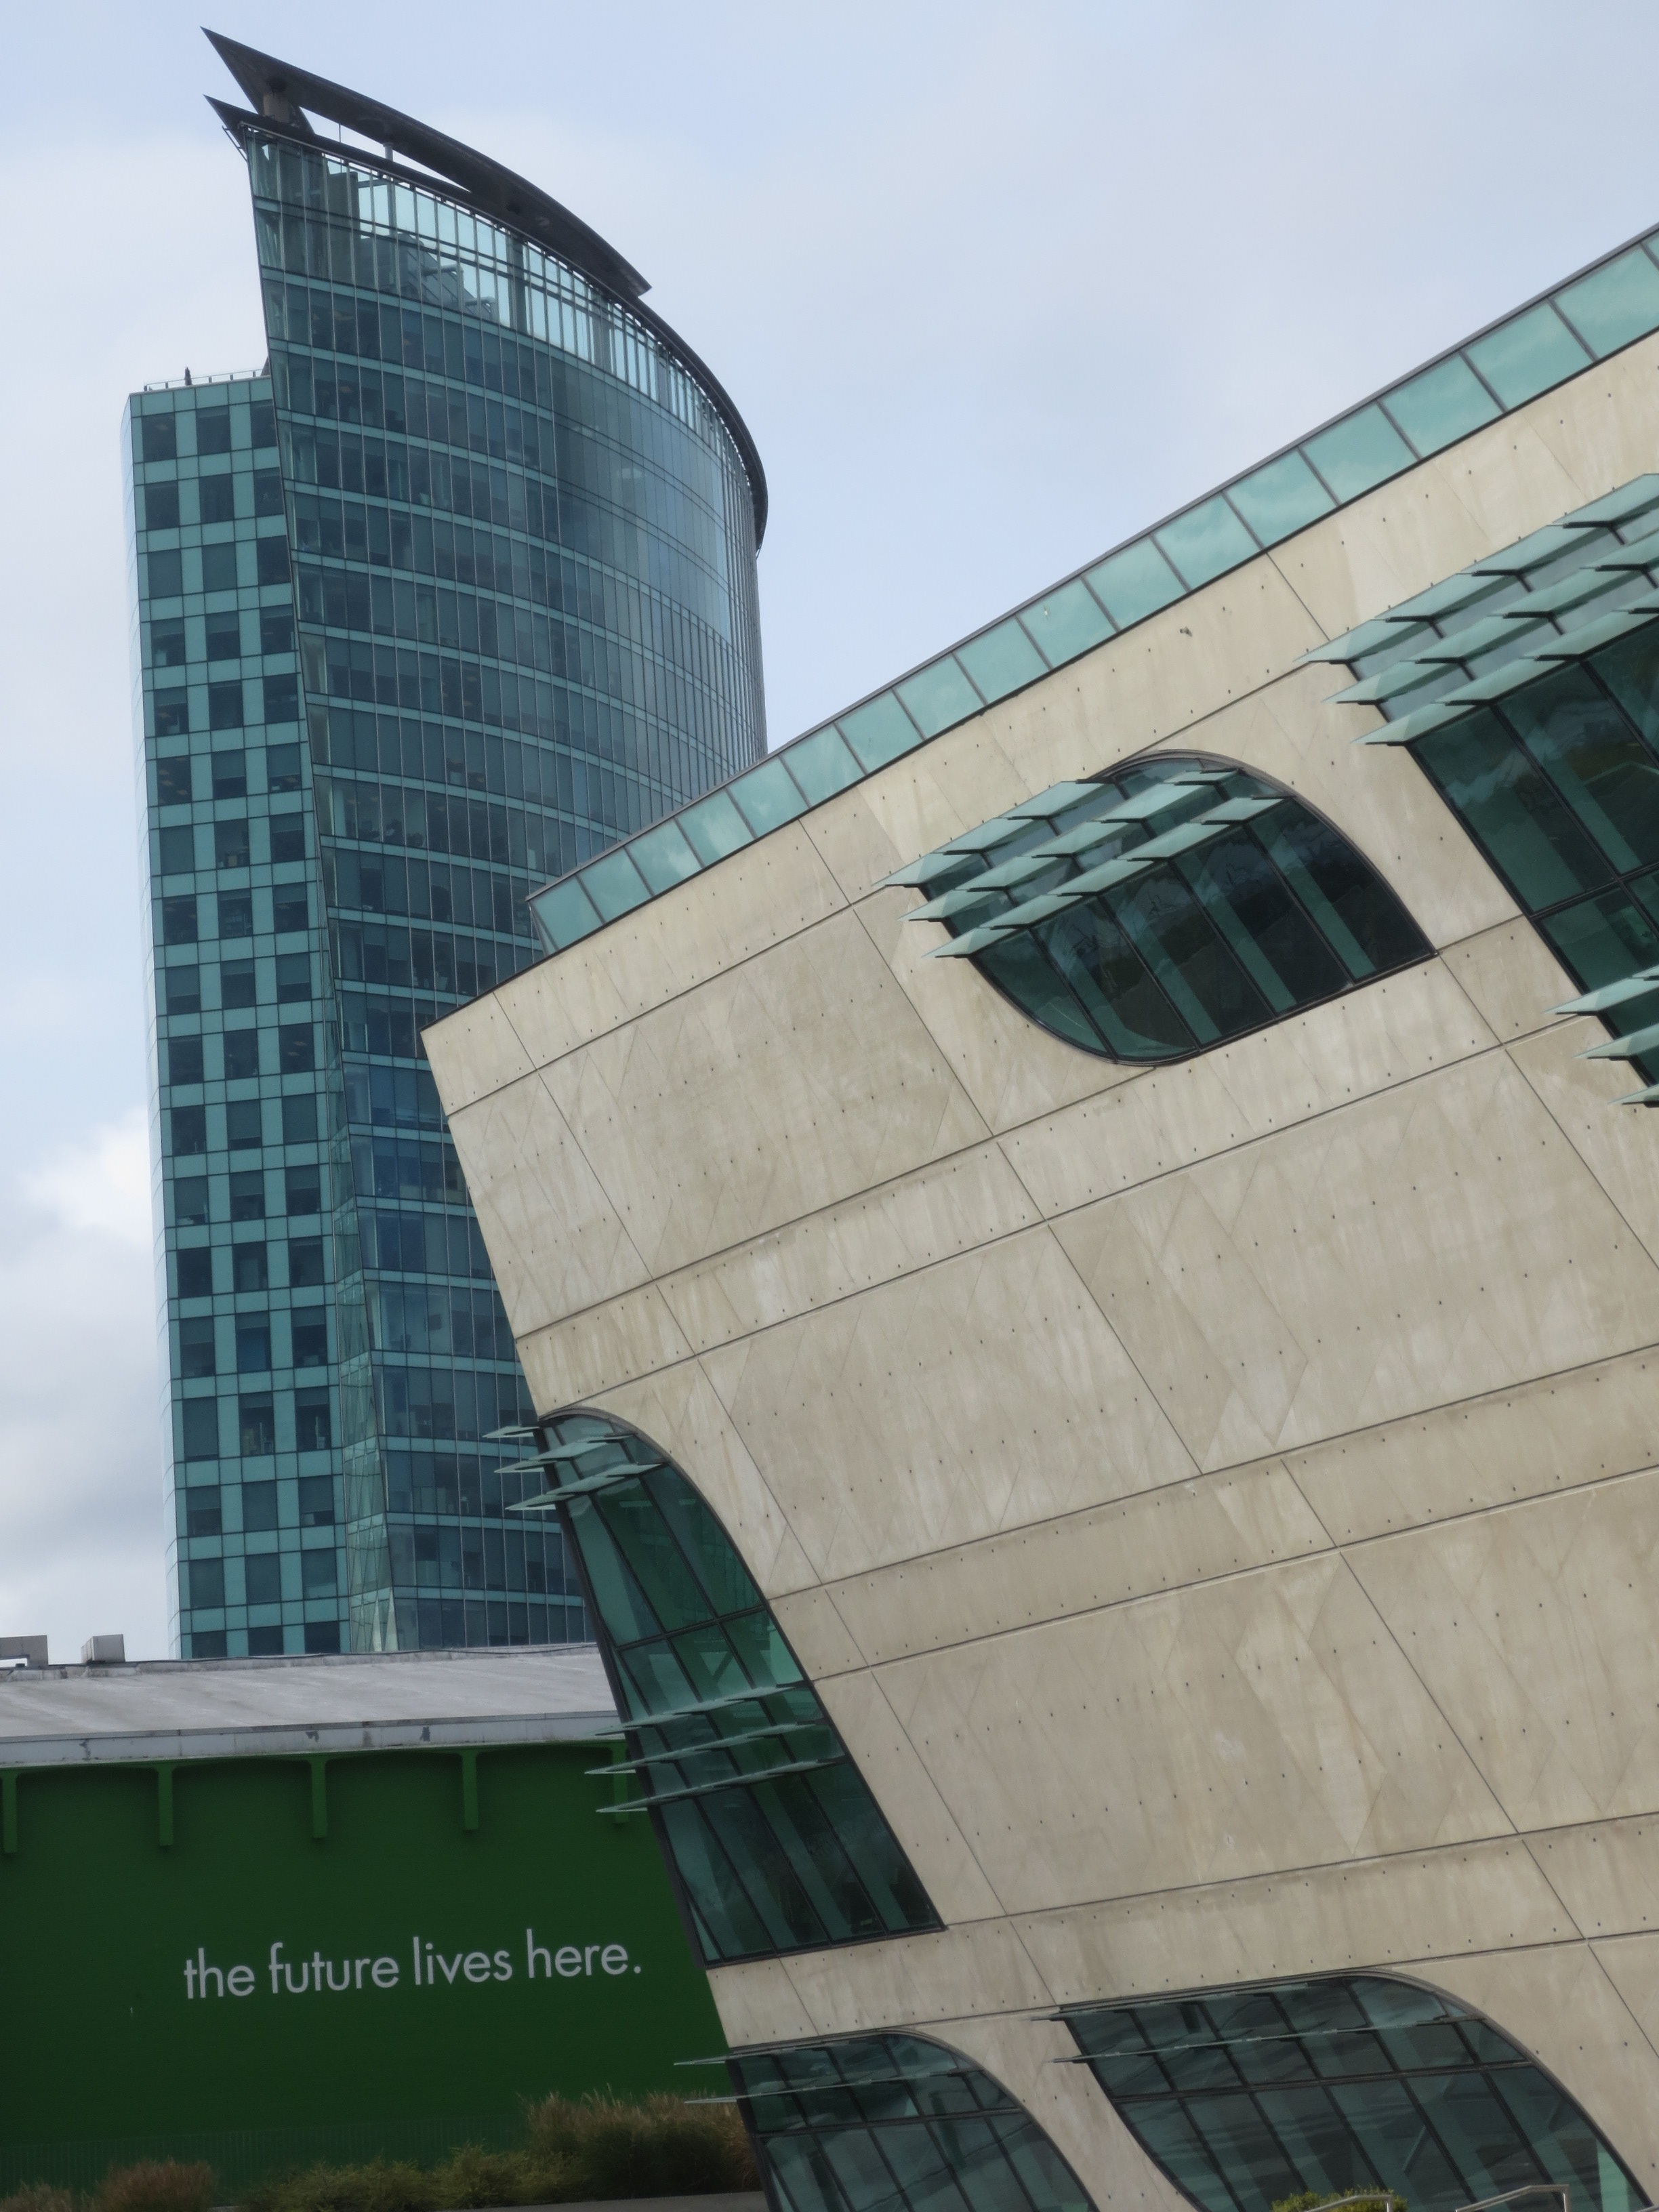
architecture, structure, building, city, skyscraper, downtown, tower, landmark, facade, stadium, tower block, canada, bc, shape, headquarters, surrey, urban area